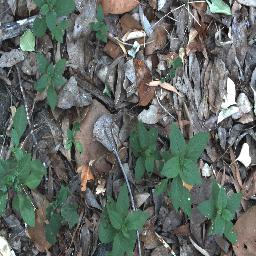
Label: negative